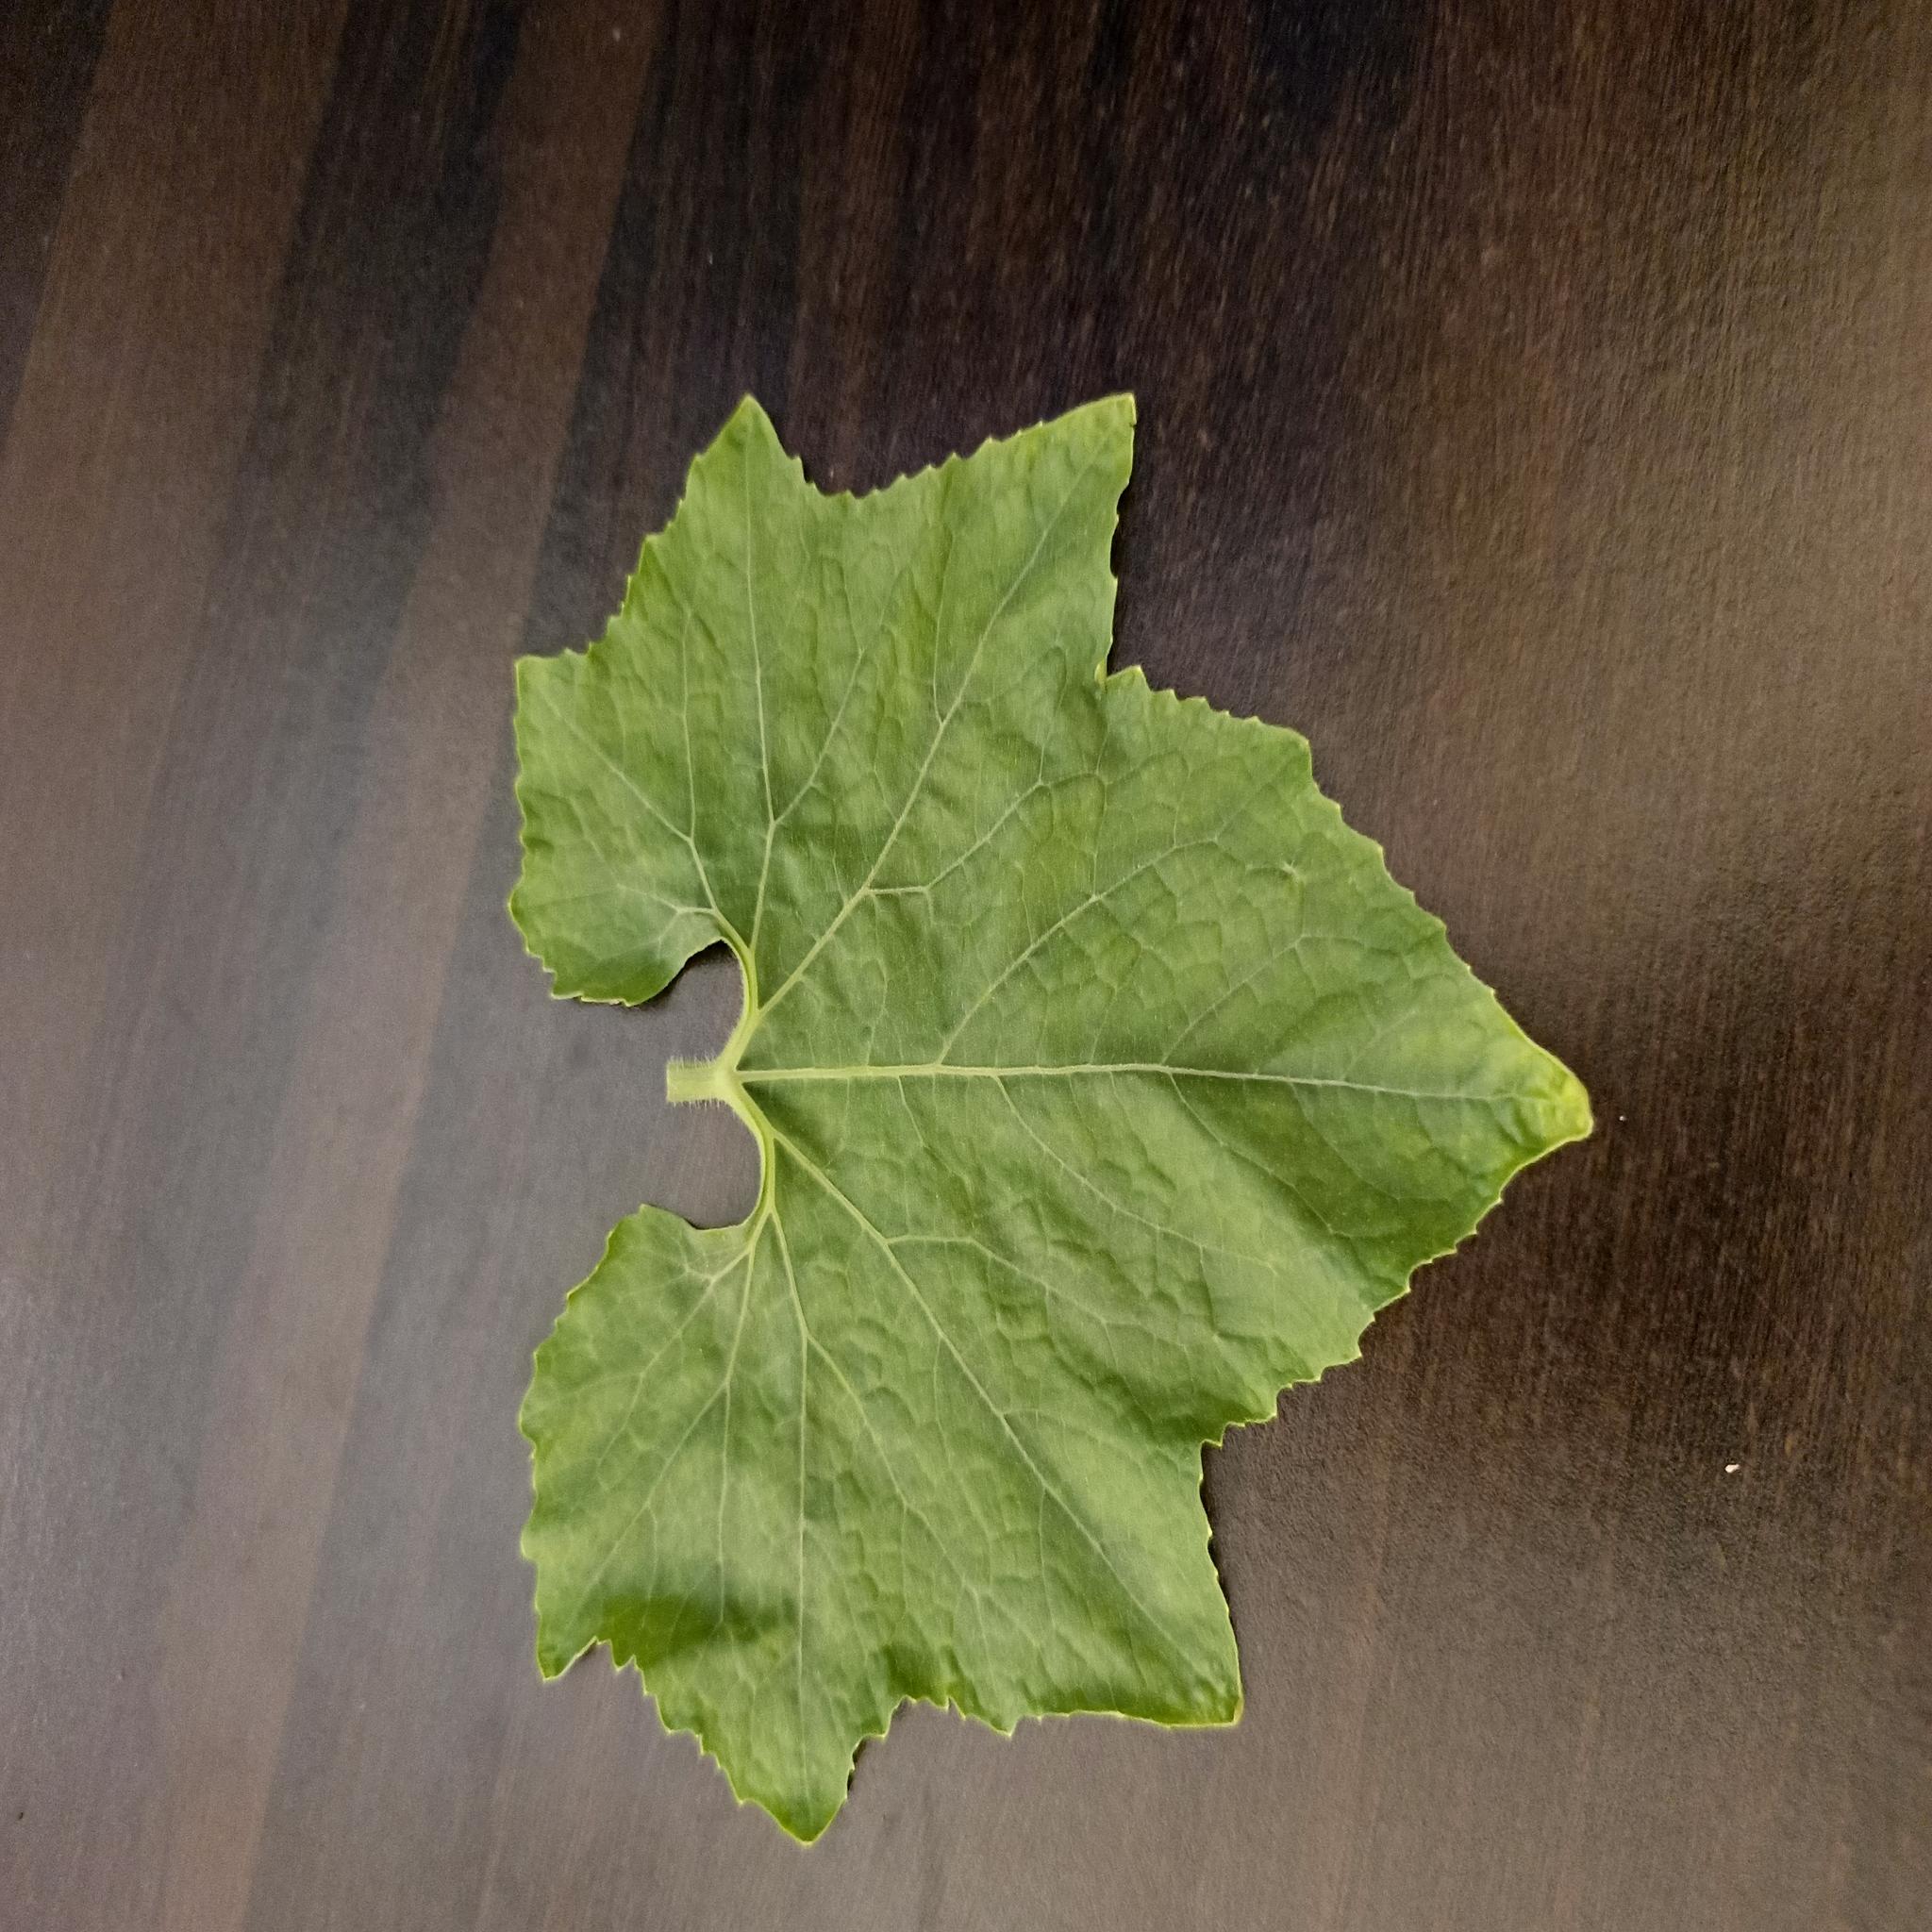
Label: Healthy